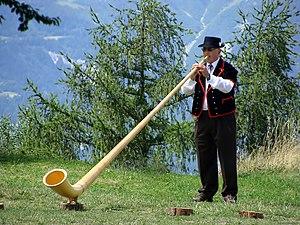
Un joueur de Cor des Alpes suisse à Nendaz, dans le Valais (Suisse).
Le cor d'harmonie est un instrument à vent de la famille des cuivres. C'est la version moderne du cor à pistons inventé au XIXᵉ siècle sur la base du cor naturel.
Le cor des Alpes est un instrument de musique à vent, en bois, de la famille des cuivres. Apparu au XIVᵉ siècle, il était utilisé initialement pour communiquer à distance en montagne. On le trouve surtout en Suisse, mais aussi en Autriche, en Allemagne, en France, en Pologne, en Ukraine et en Roumanie.
La musique suisse conserve quelques particularités folkloriques malgré l'exiguïté du territoire de la Confédération suisse. Région montagneuse s'il en est, la Suisse abrite de vallée en vallée des traditions fort différentes, d'autant plus qu'elles sont reculées et moins fréquentées, telle le Muotathal ou celle d'Appenzell. Malgré le développement du tourisme, et parfois grâce à lui, beaucoup de manifestations culturelles traditionnelles se perpétuent dans tout le pays, faisant fi des différences linguistiques marquées.